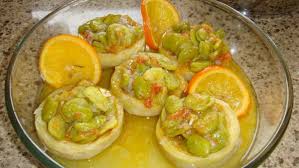
Yemek: enginar